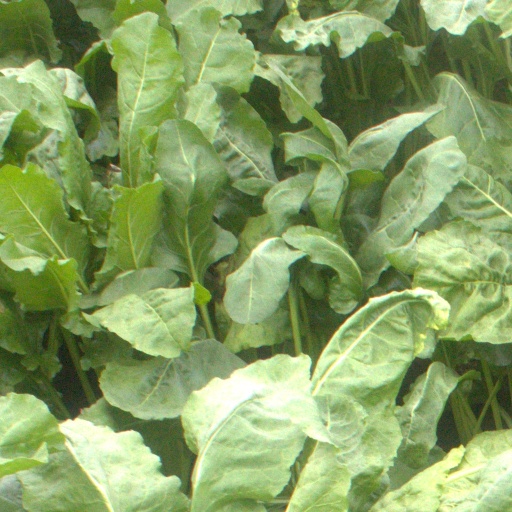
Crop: sugar beet